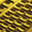
Label: keyboard